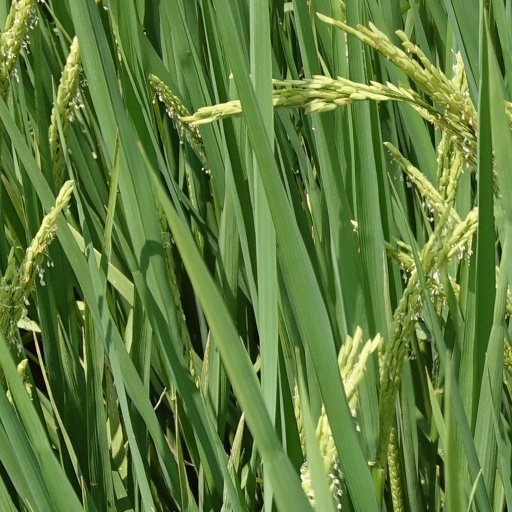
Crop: rice